Brahman Brothers

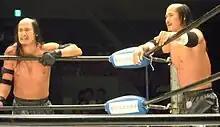
The Brahman Brothers in July 2010

In El Dorado, they were initially members of the Stoned faction. However, in a double betrayal, Takuya Sugawara betrayed both his own faction of Aagan Iisou and Stoned leader Kagetora, taking over the leadership of Stoned and renaming it Hell Demons. The Brahman brothers won the UWA World Trios Championship with Maguro Ooma on 3 June 2006 and later vacated the belts.